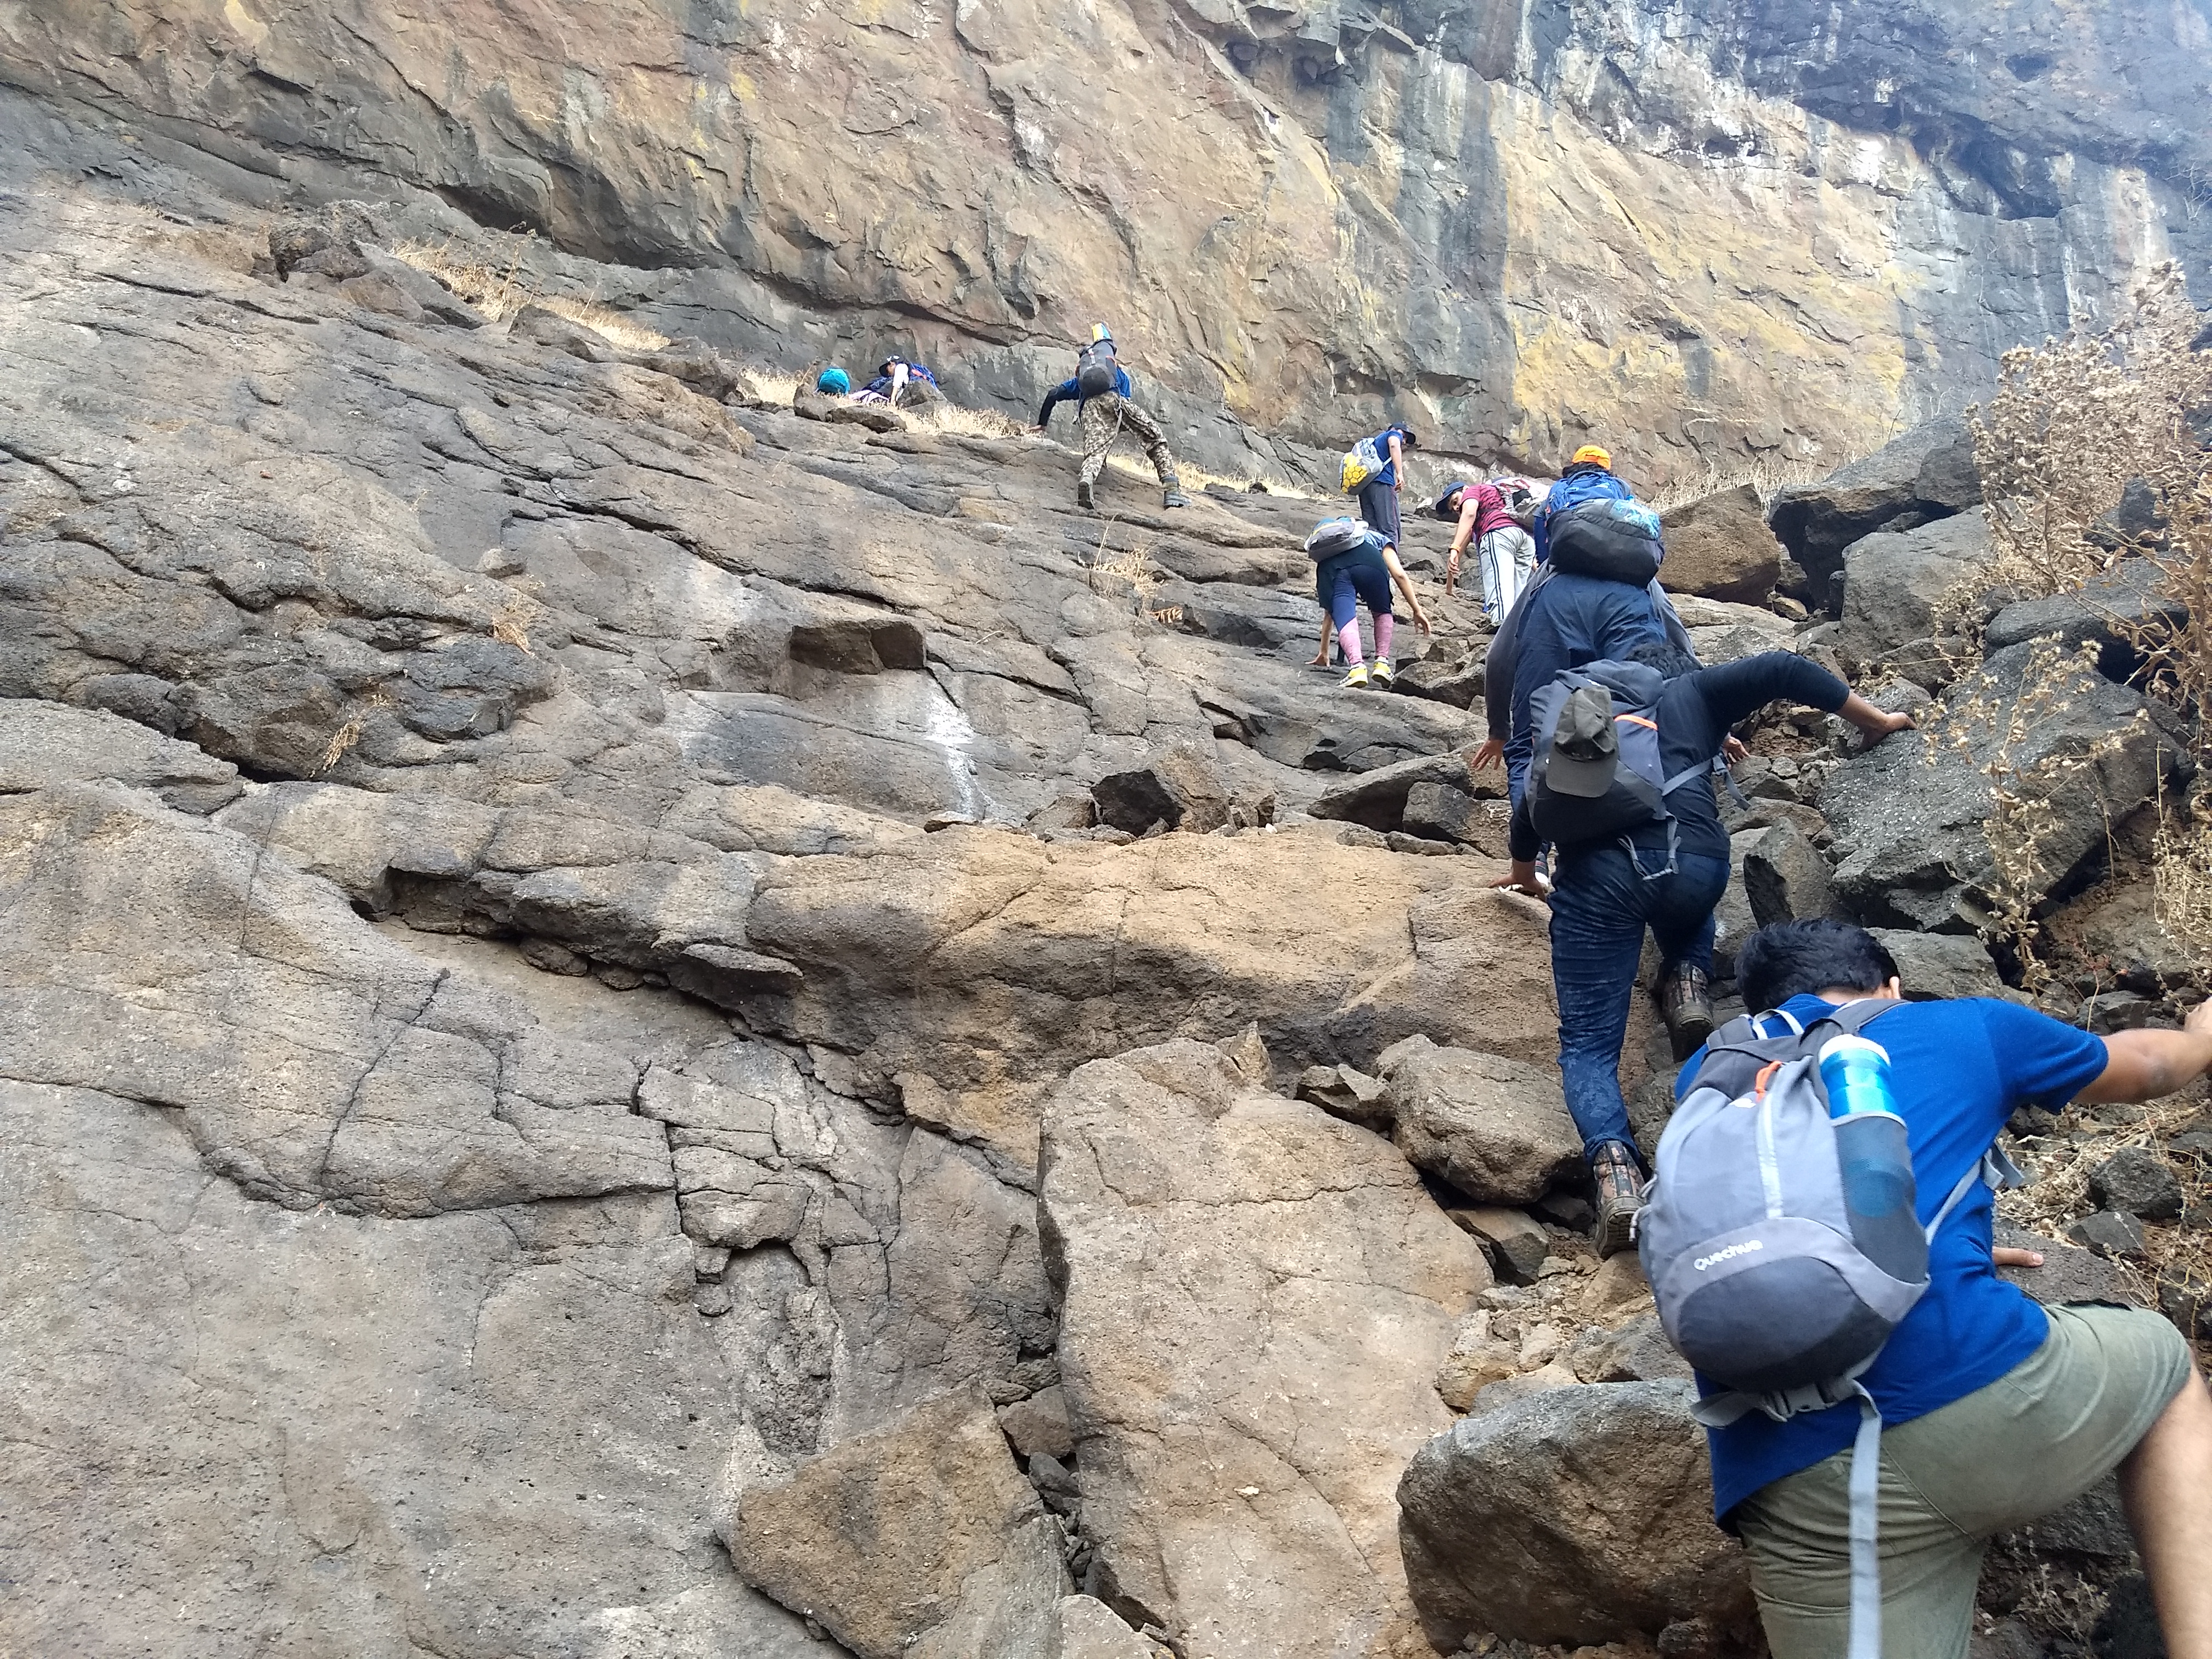
sports, rock, wilderness, outdoor recreation, ridge, geological phenomenon, geology, mountain, adventure, bedrock, climbing, hiking, outcrop, wadi, rock climbing, escarpment, terrain, backpacking, fault, mountaineering, formation, recreation, boulder, mountain range, cliff, dike